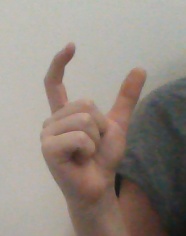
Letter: nun